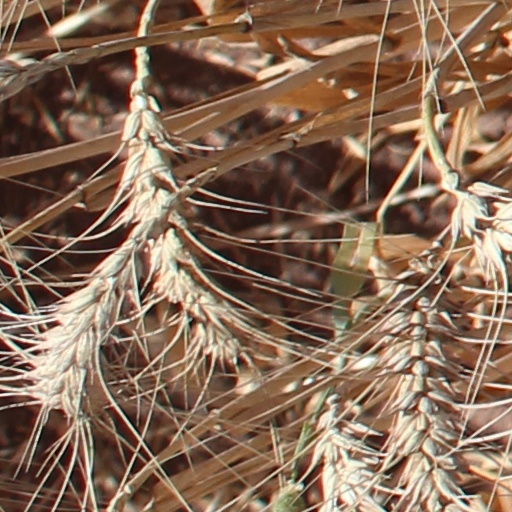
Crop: wheat